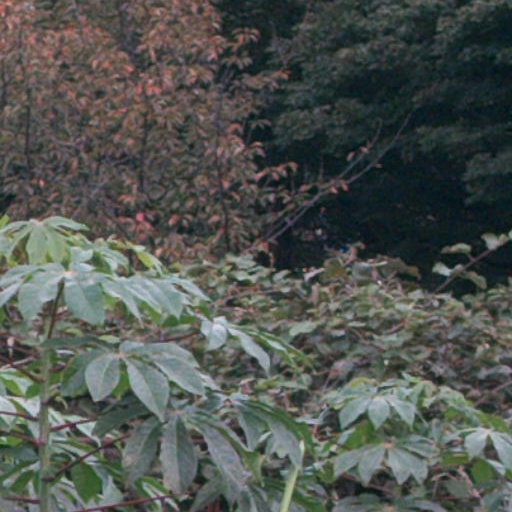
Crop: cassava